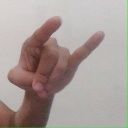
अक्षर: च